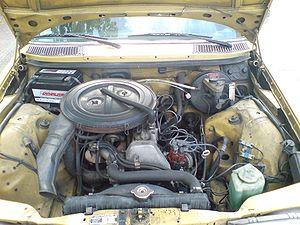
La Mercedes-Benz Type 123 est une automobile de classe Routière fabriquée par Mercedes-Benz de 1975 à 1986. Elle a subi deux restylages en septembre 1979 puis en septembre 1982. La 123 fait partie des séries 200 et 300. Elle succède aux /8 et sera suivie par la Classe E.